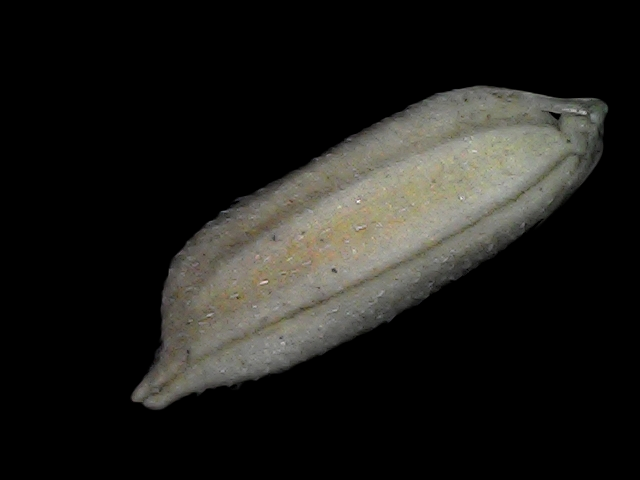
Rice variety: Bd79